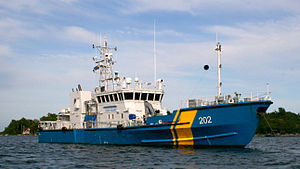
Kustbevakningen / Fartøjer
Kombifartøjet KBV 202 udfor Karlshamn.
Kustbevakningen er betegnelsen for Sveriges kystvagt. Kystvagten er en civil myndighed underlagt det svenske Justitiedepartementet. Myndigheden overvåger og kontrollerer skibstrafikken, fiskeriet, beskytter miljøet og hjælper mennesker til søs i det svenske territorialfarvand samt på Mälaren på Vänern. Kystvagtens overordnede opgavekompleks bliver besluttet af riksdagen, imens den mere dybdegående styring foregår fra den svenske regering via Justitsdepartementet.